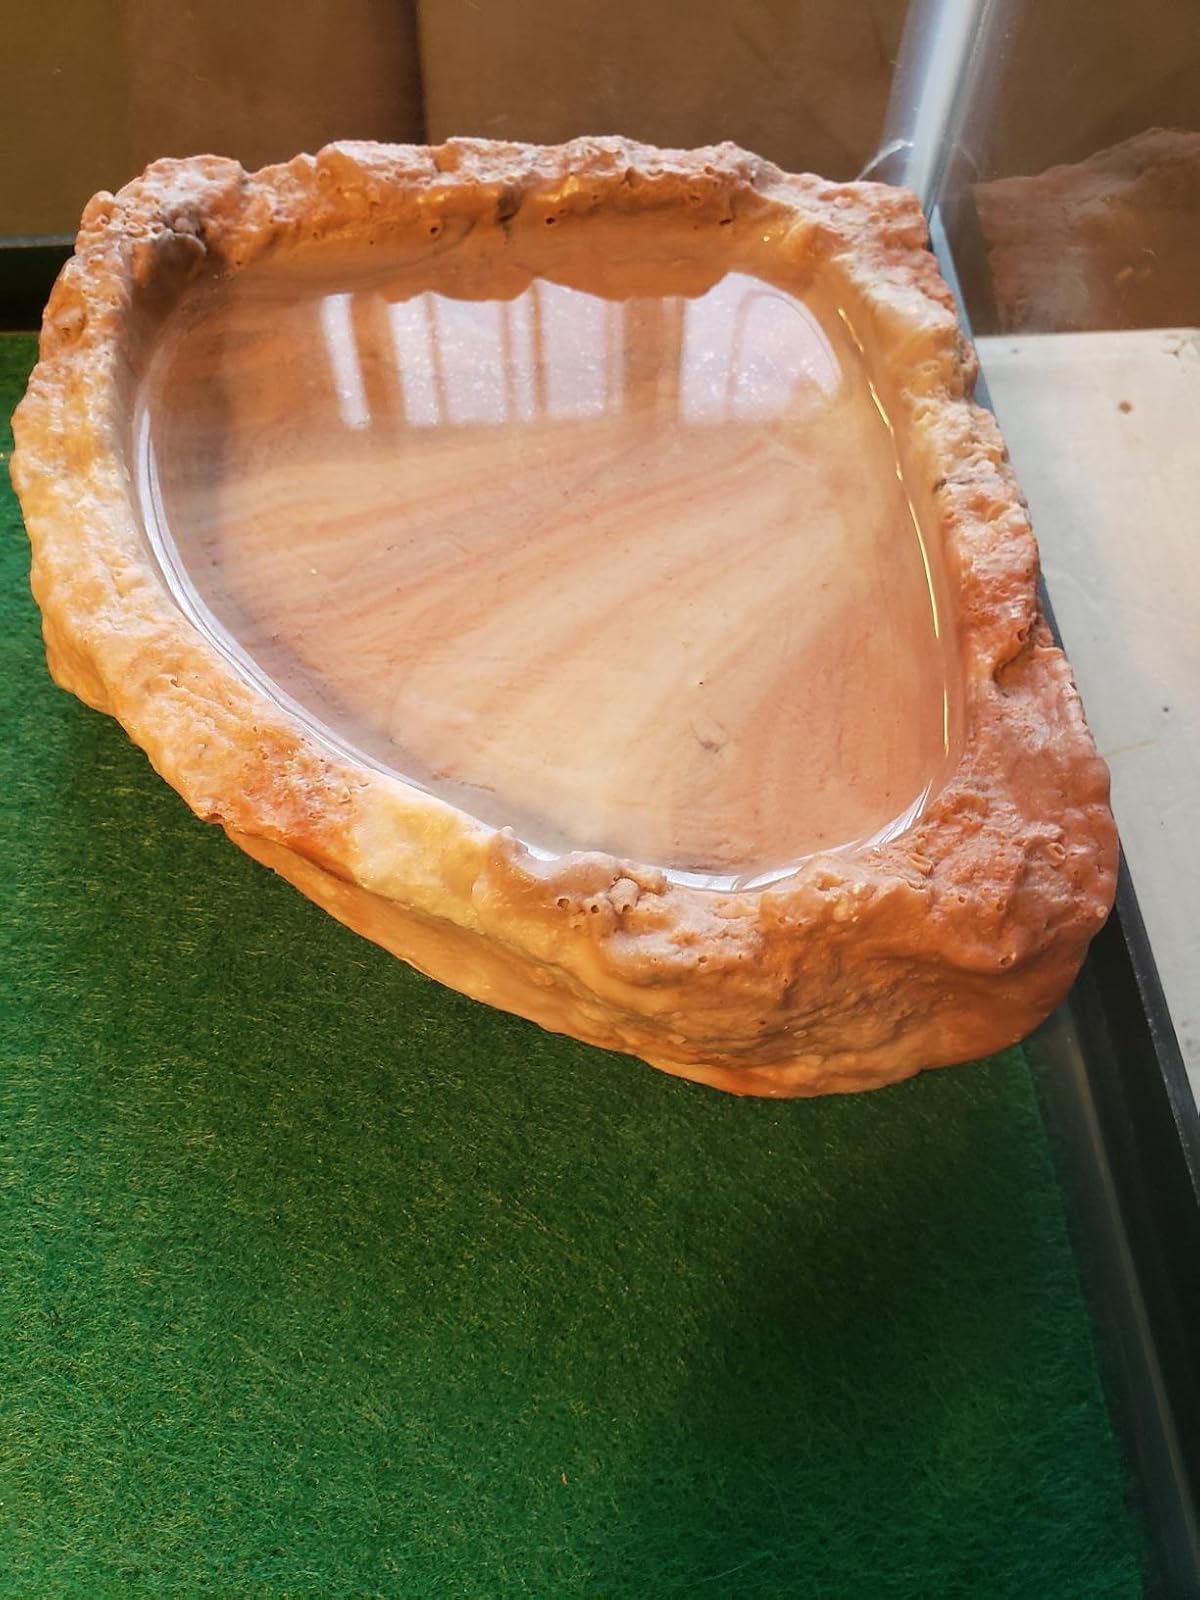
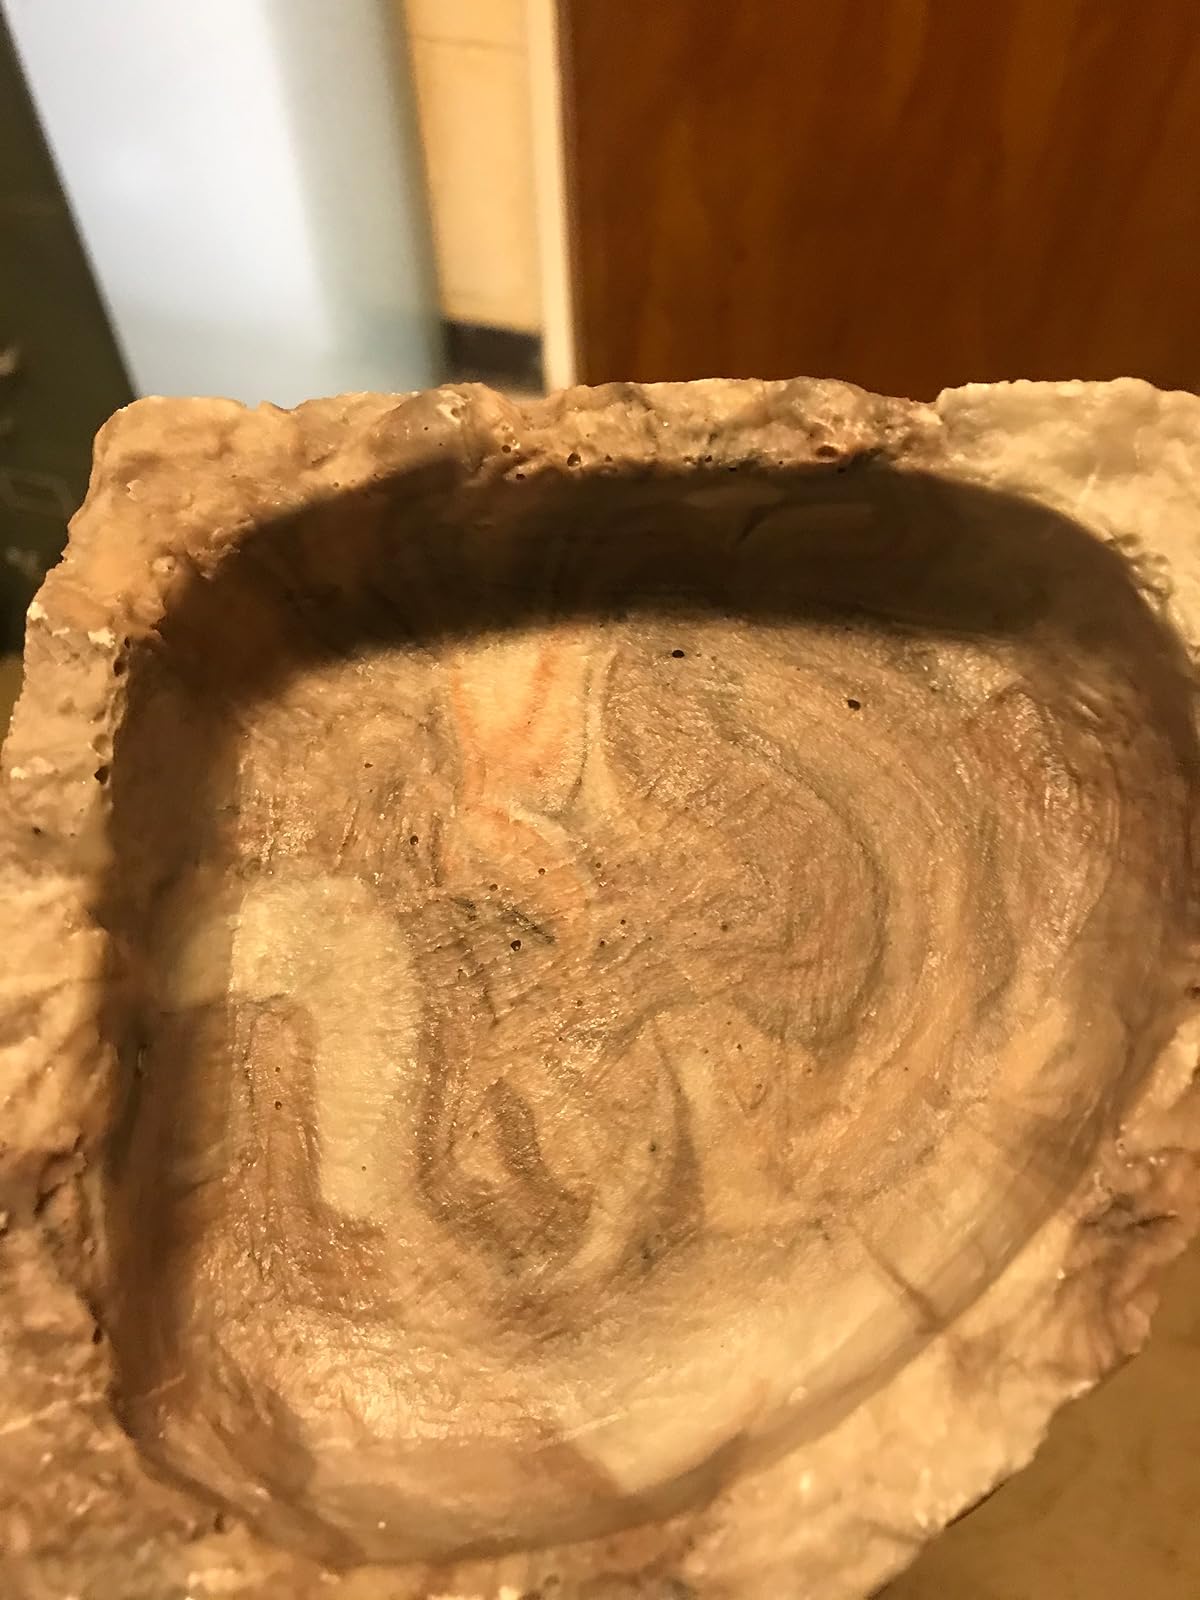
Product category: items_bowl
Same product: yes